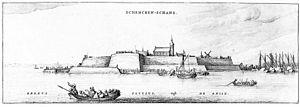
Schenkenschanz est un village allemand, aujourd'hui rattaché à la ville de Clèves dans l'État de Rhénanie-du-Nord-Westphalie. Il est connu pour son ancien fort, appelé Fort de Schenk.